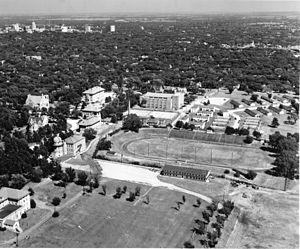
L'université Washburn est une université publique fondée en 1865 dans la ville de Topeka au Kansas aux États-Unis. Elle accueille en 2012 plus de 7 000 étudiants et 550 enseignants et possède pour cursus les plus réputés sa faculté de droit et ses formations en commerce.